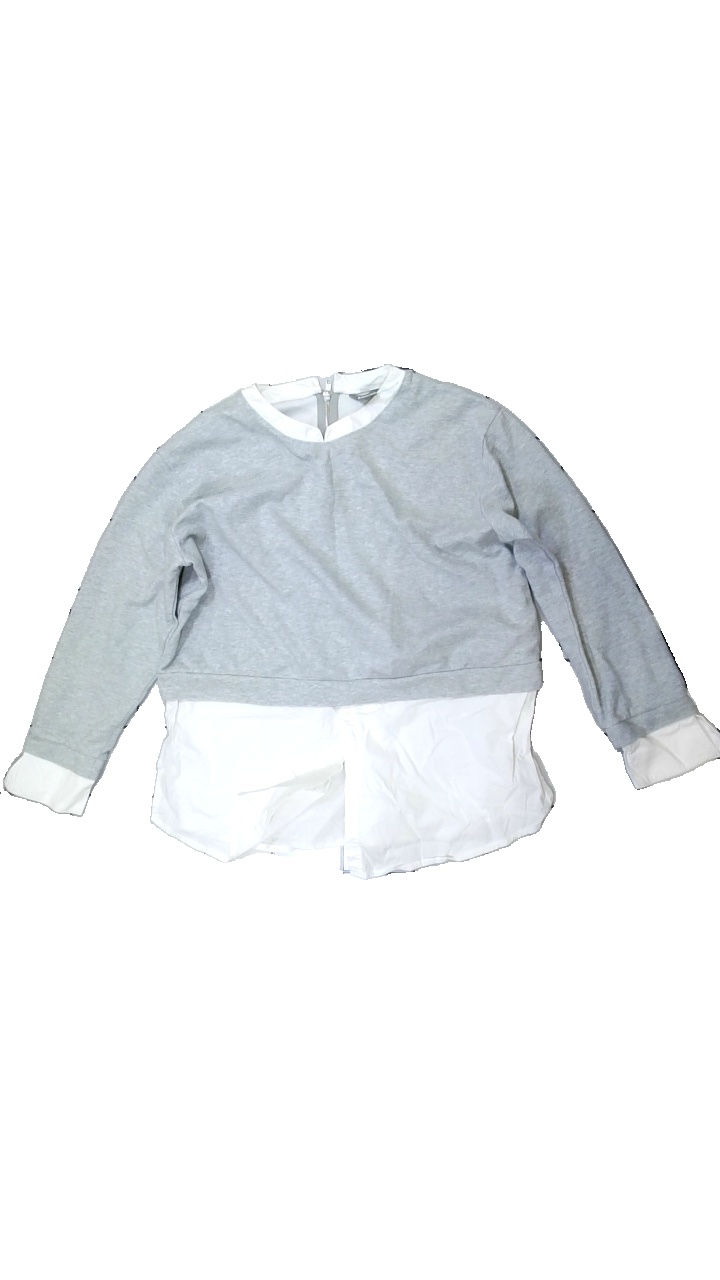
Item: Sweater (Ladies)
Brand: Lindex
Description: sweatshirt with shirt details
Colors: Grey, White
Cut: Regular
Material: unknown
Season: All
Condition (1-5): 5
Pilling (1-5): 5
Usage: Reuse
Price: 50-100